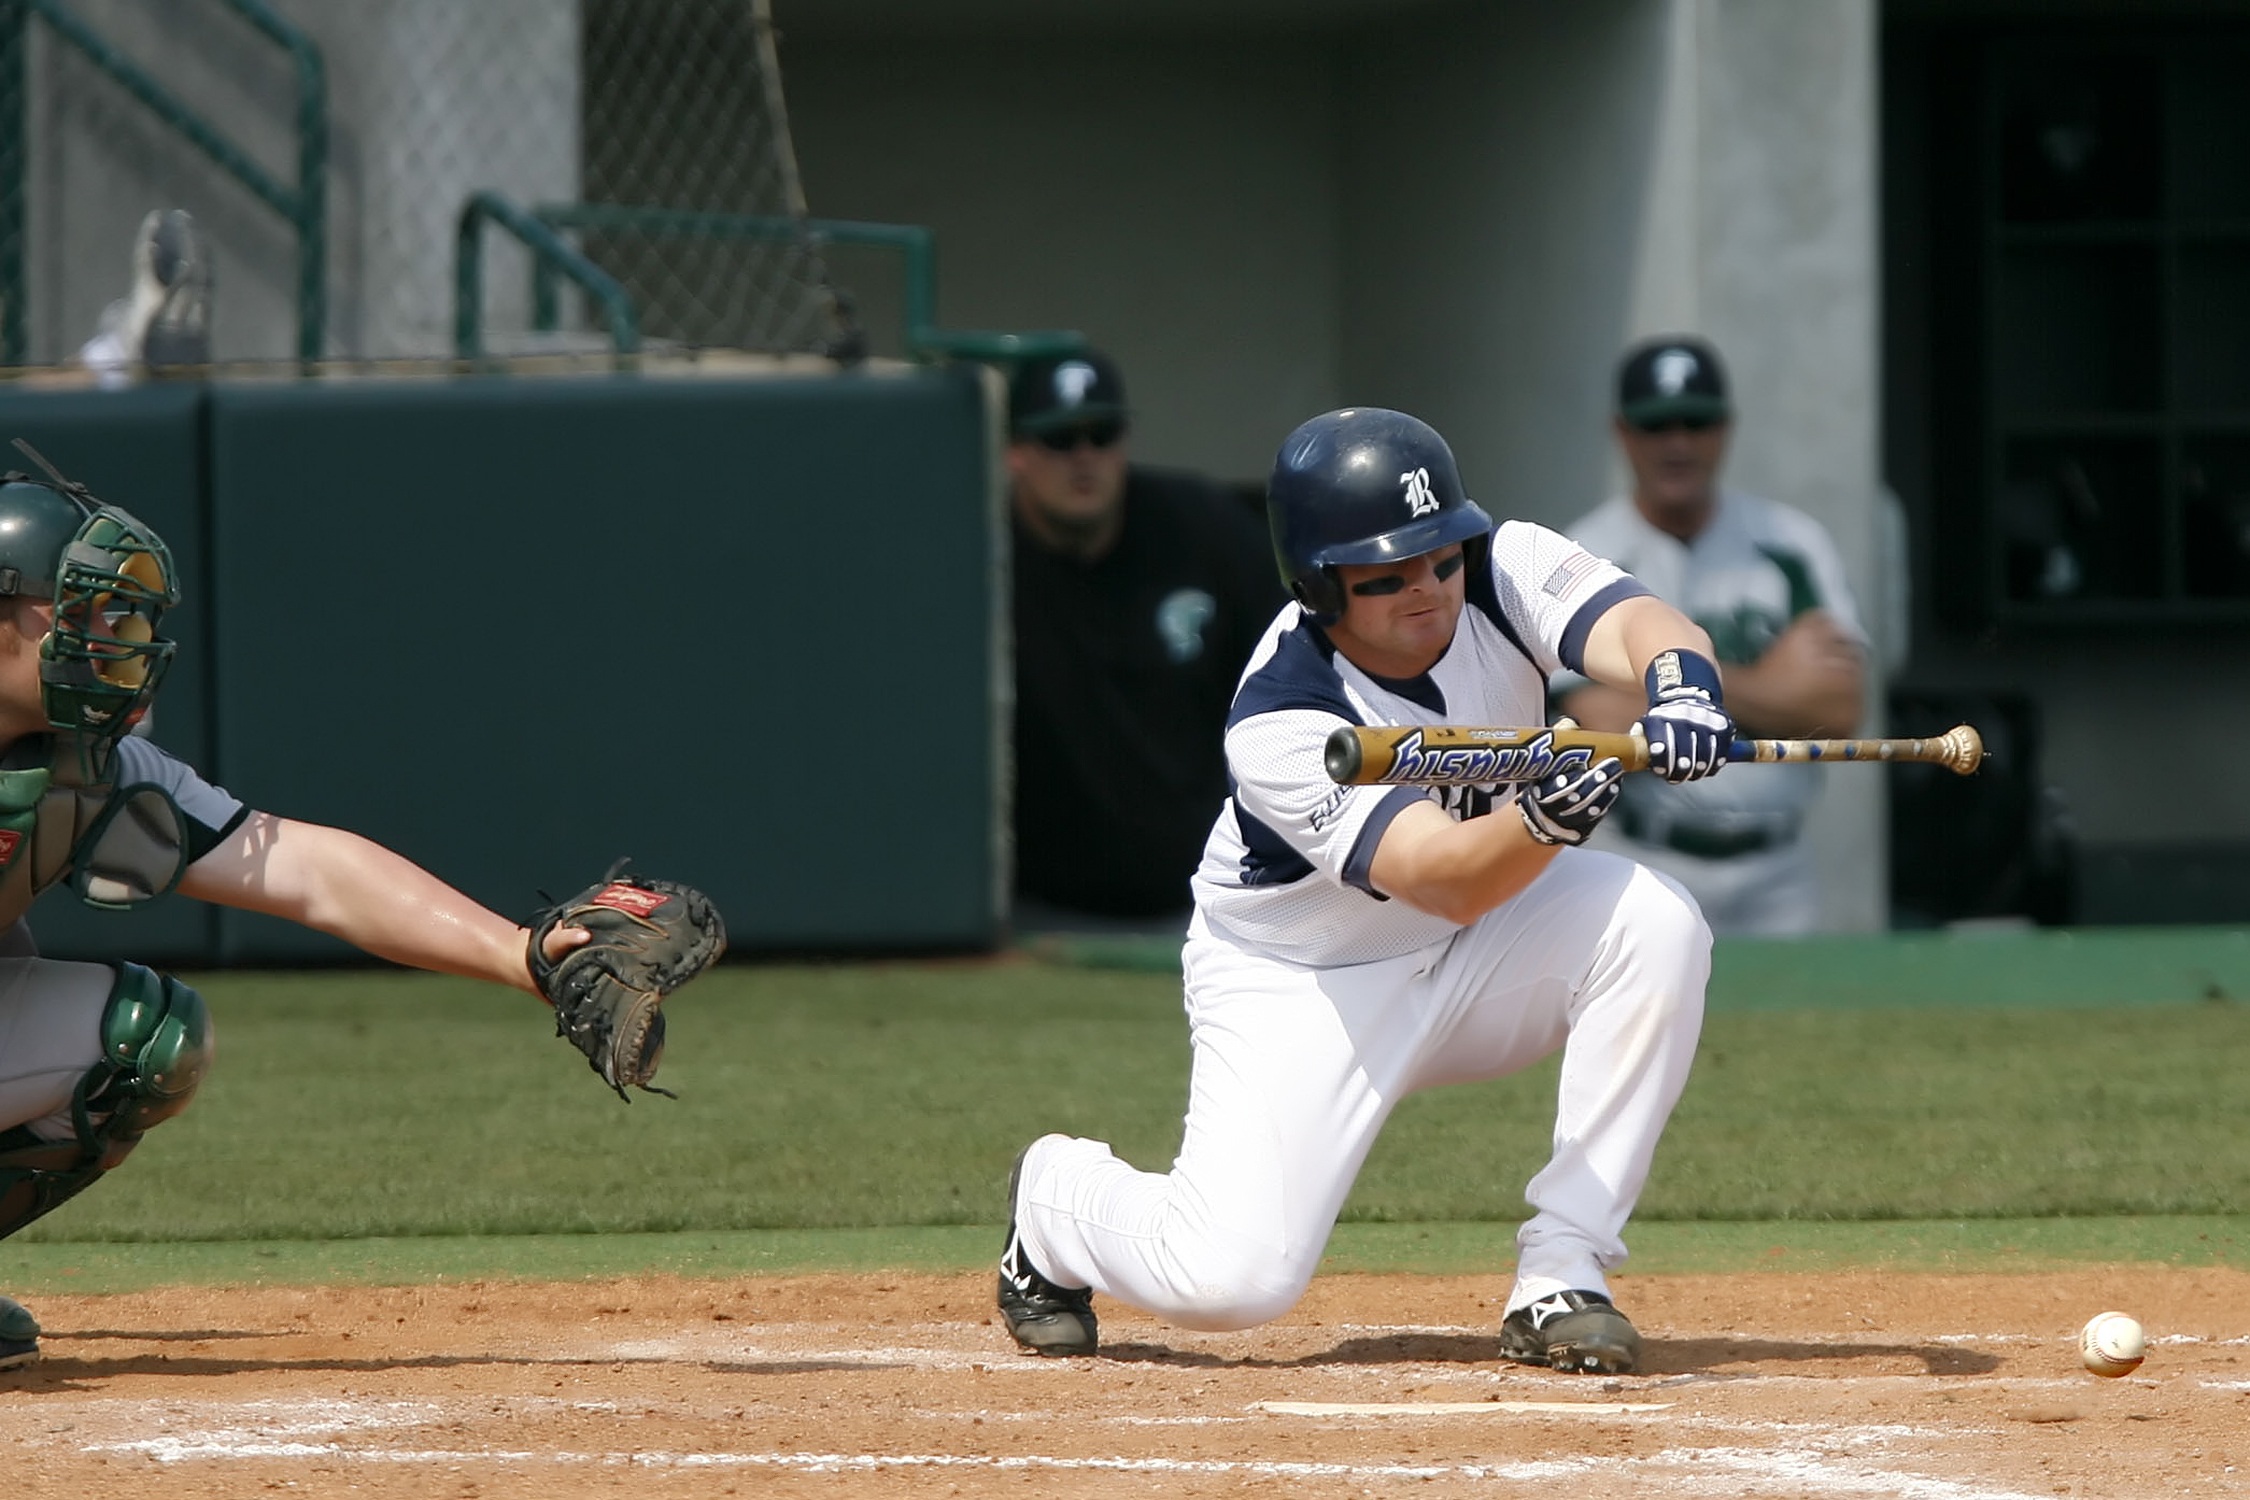
baseball, action, sports, ball, home plate, bat, bunt, baseball player, hit, catcher, ball game, ballgame, dribbling, hitter, team sport, infielder, baseball catcher, college baseball, bat and ball games, baseball positions, college softball